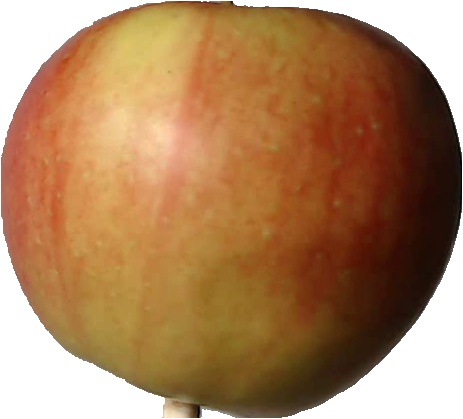
Label: apple_red_2